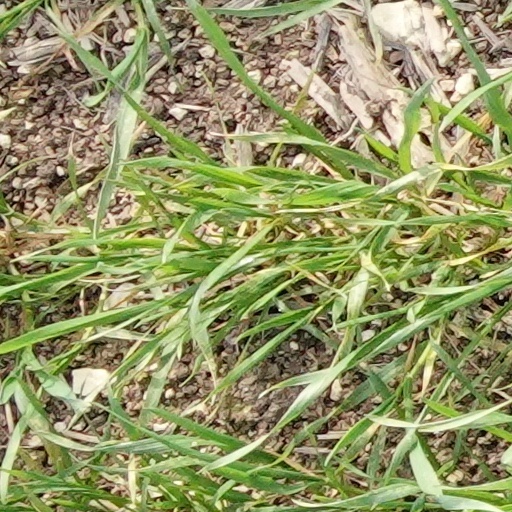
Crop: wheat